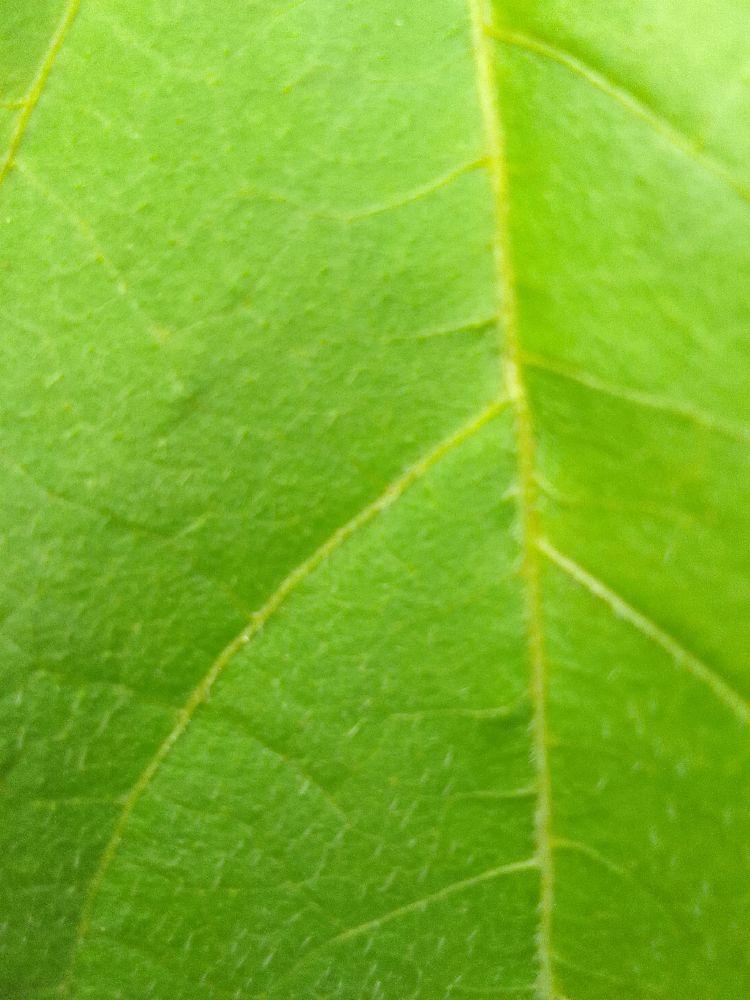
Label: healthy